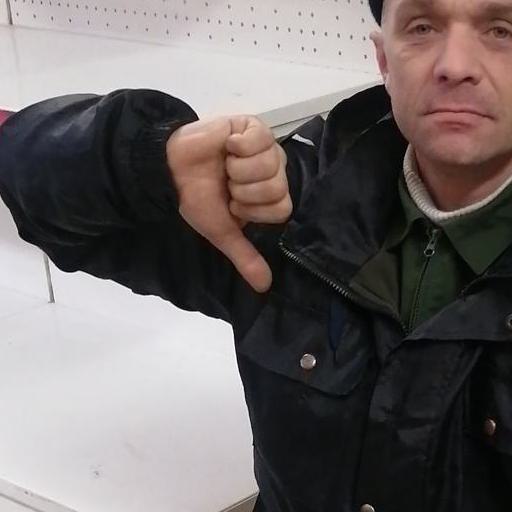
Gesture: dislike